Aydinids

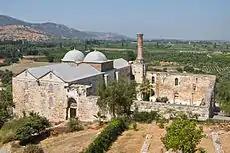
İsa Bey Mosque in Selçuk, built by the Aydinids in 1375

The Aydinids or Aydinid dynasty (Modern Turkish: "Aydınoğulları", "Aydınoğulları Beyliği", Old Anatolian Turkish: آیدین اوغوللاری بیلیغی, also known as the Principality of Aydin and Beylik of Aydin, was one of the Turkish Anatolian beyliks and famous for its seaborne raiding.